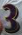
Number: 3